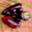
Label: sweet_pepper